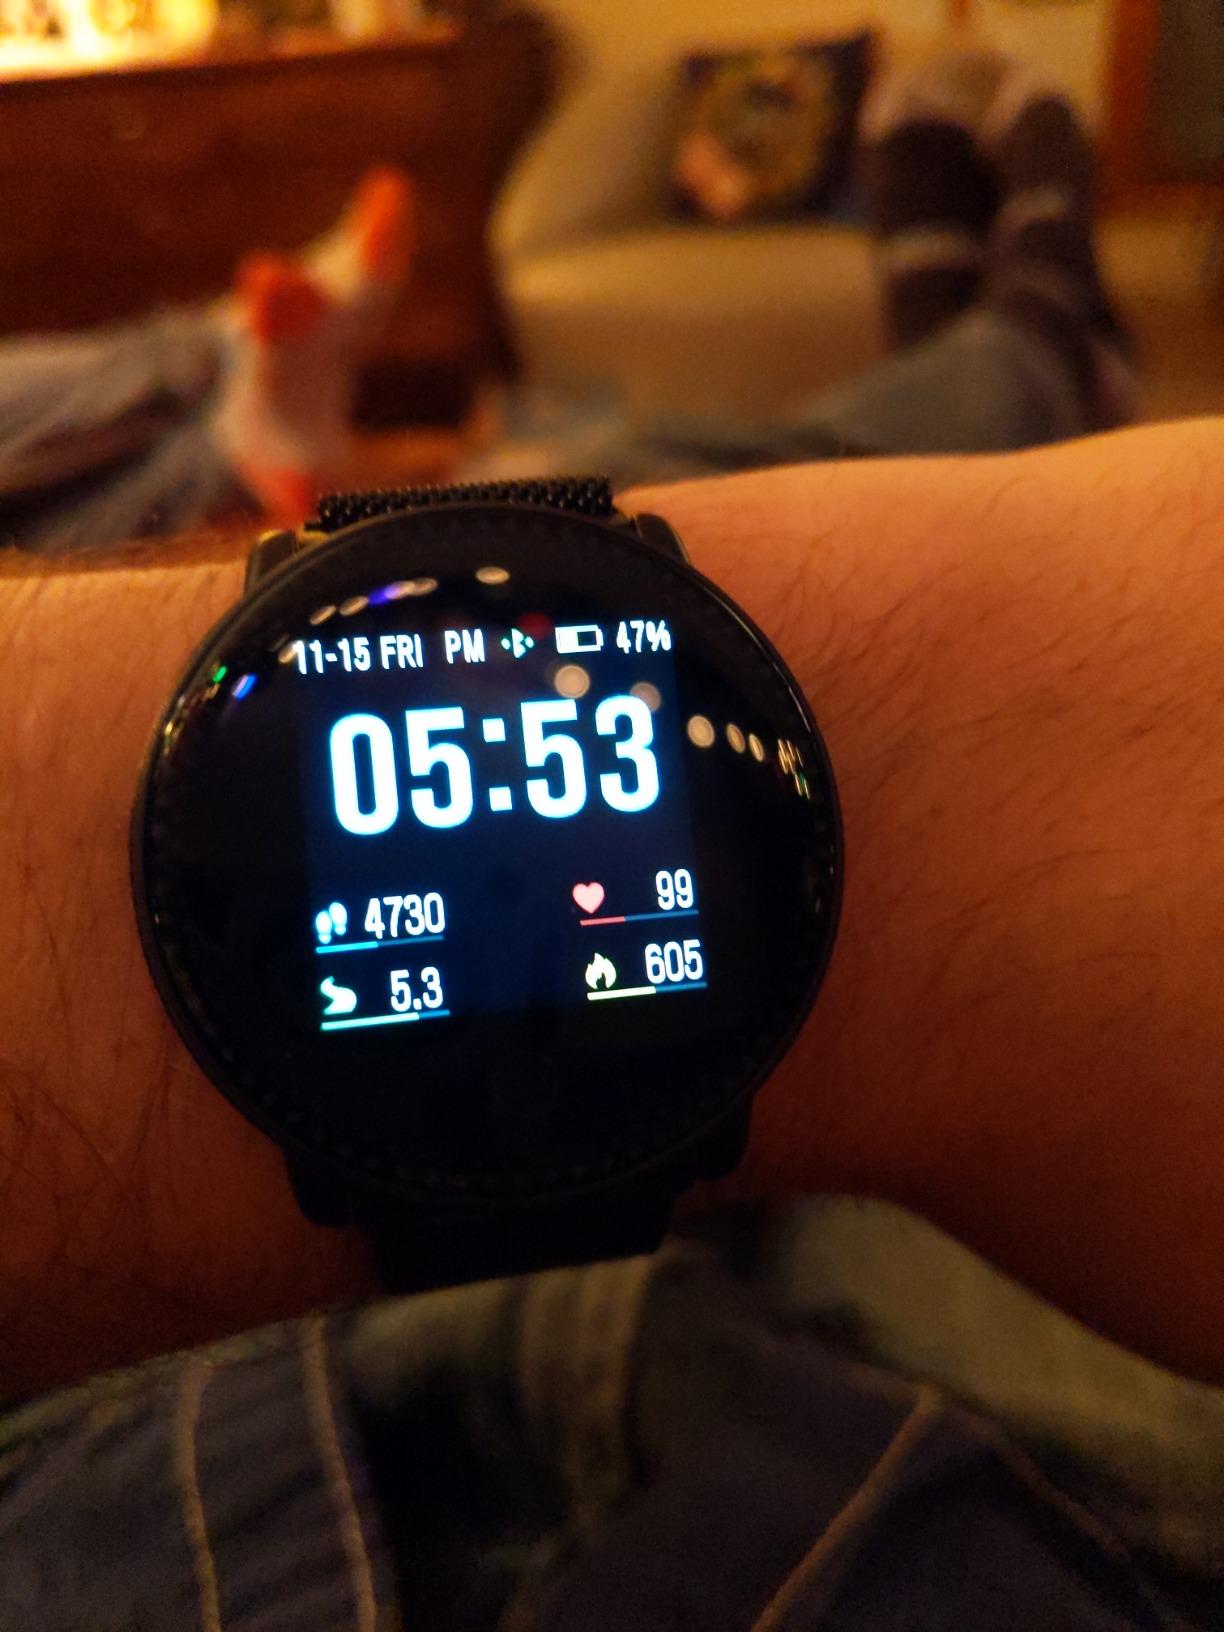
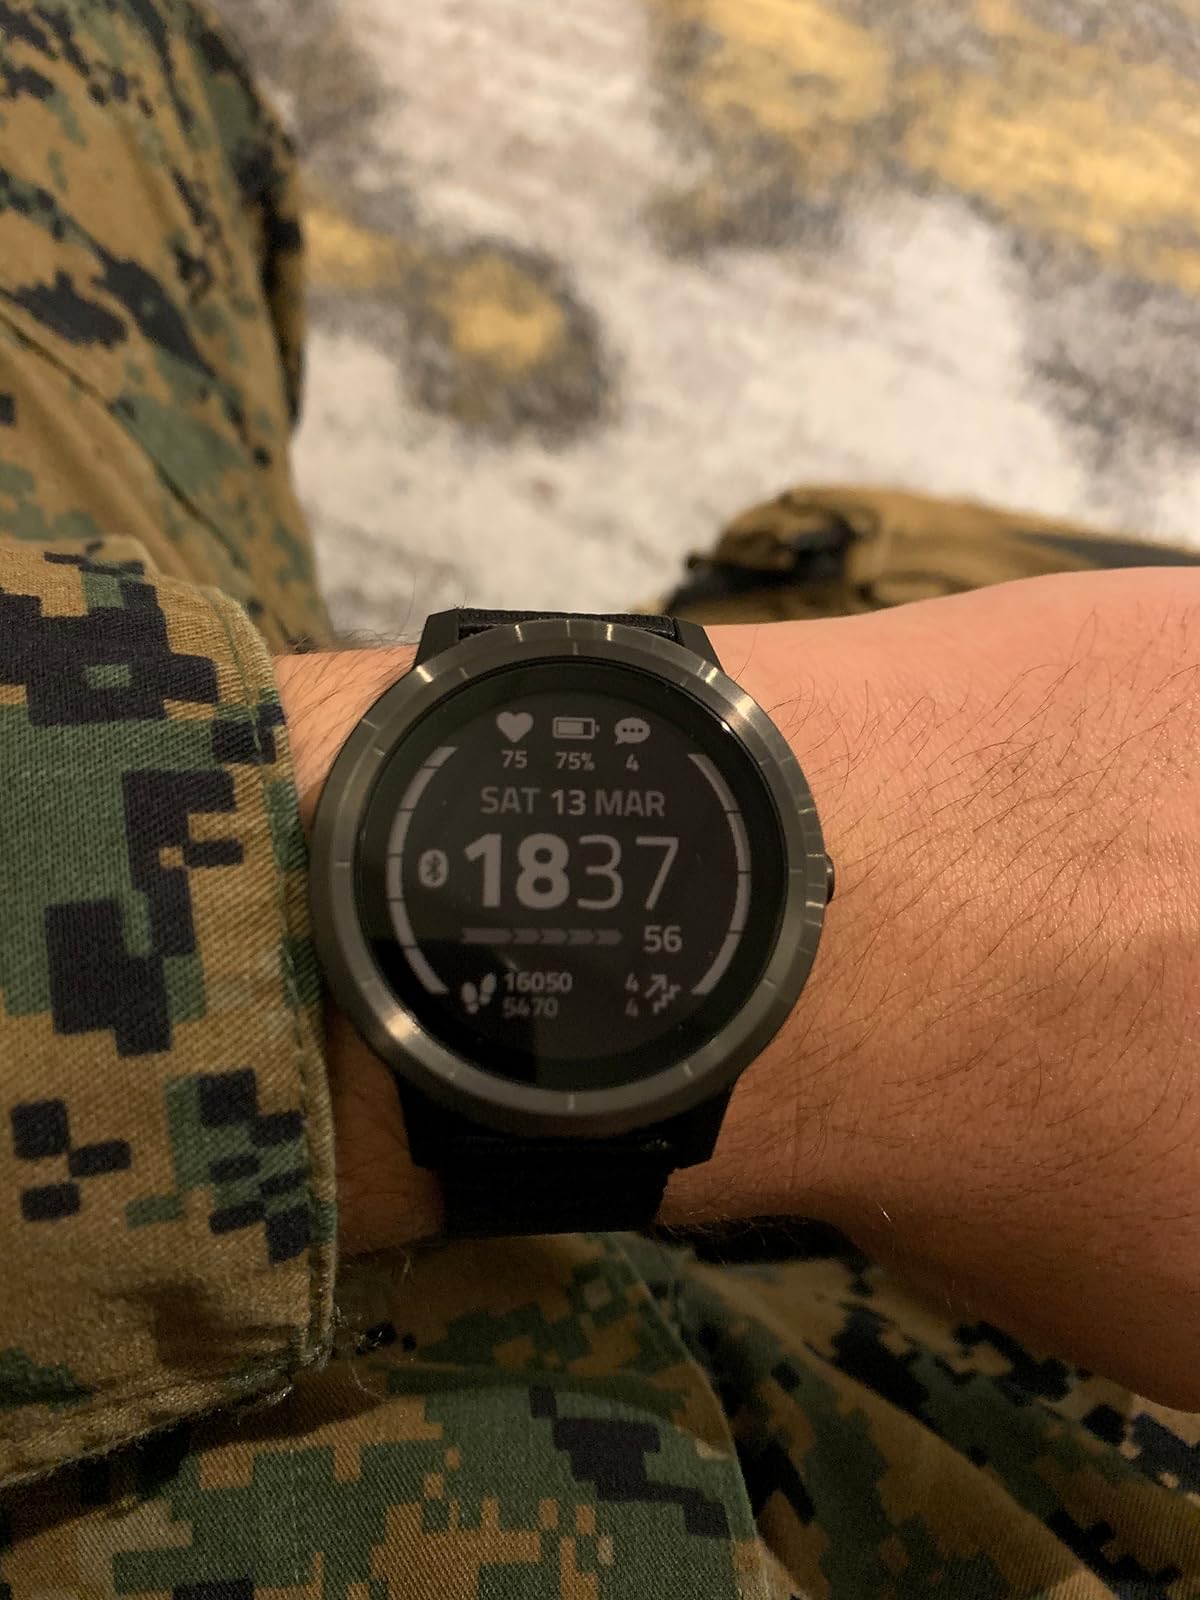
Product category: smartwatch
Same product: no